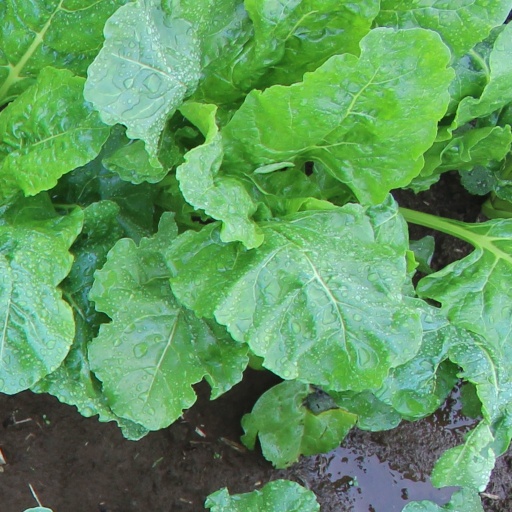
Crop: sugar beet